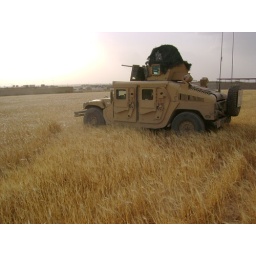
Our truck in a wheat field